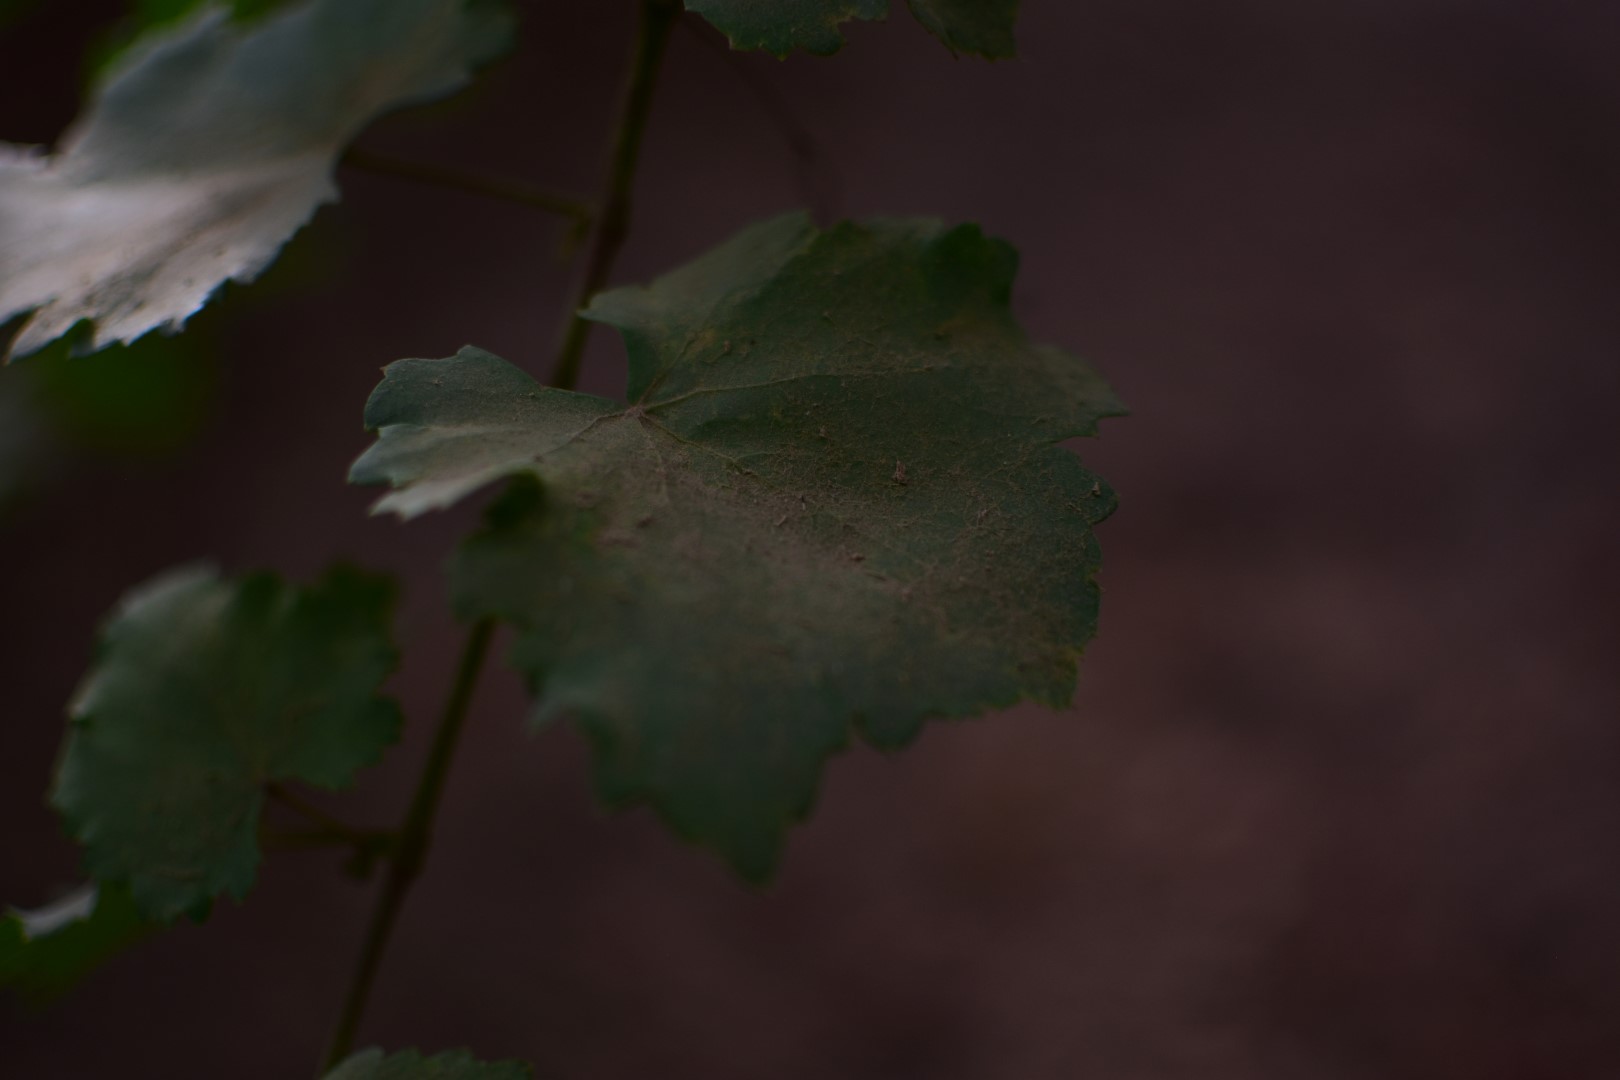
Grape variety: Kamali